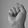
ASL letter: S